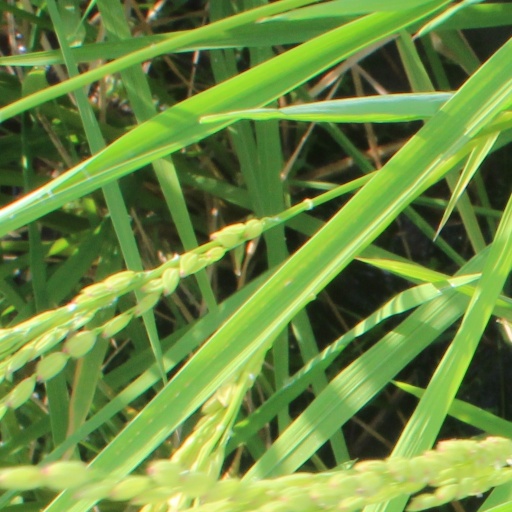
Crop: rice